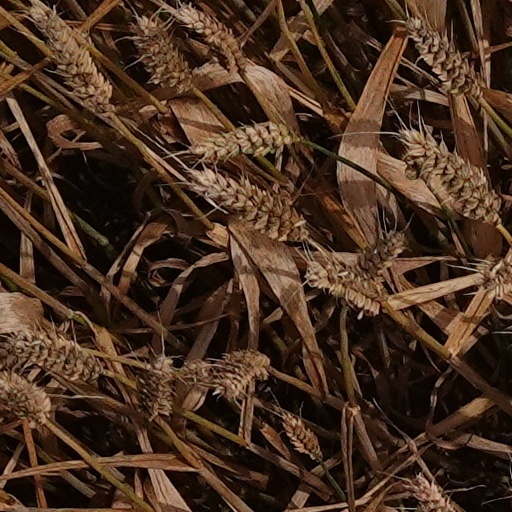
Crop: wheat